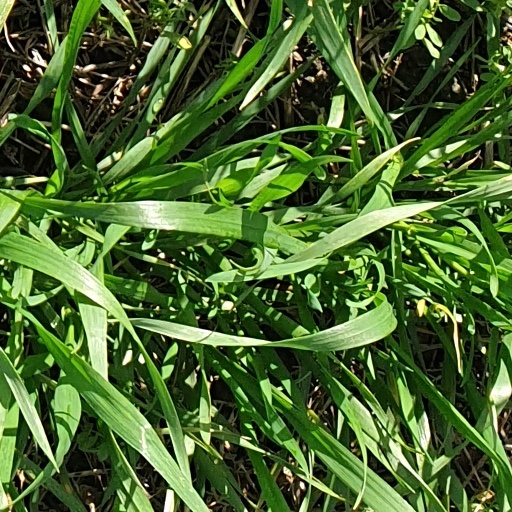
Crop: wheat